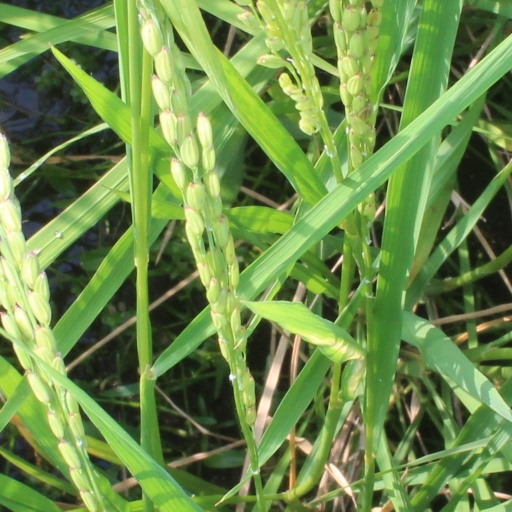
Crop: rice